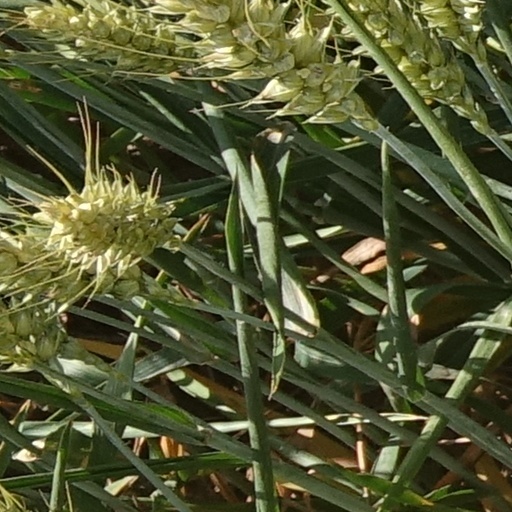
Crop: wheat